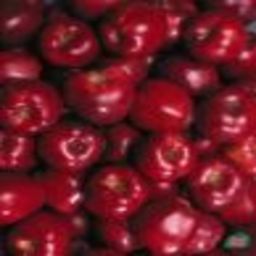
Label: Apple